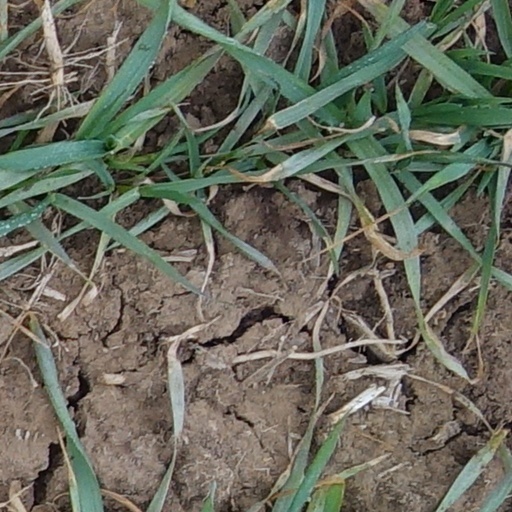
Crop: wheat